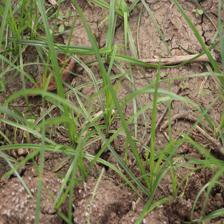
Label: Grass